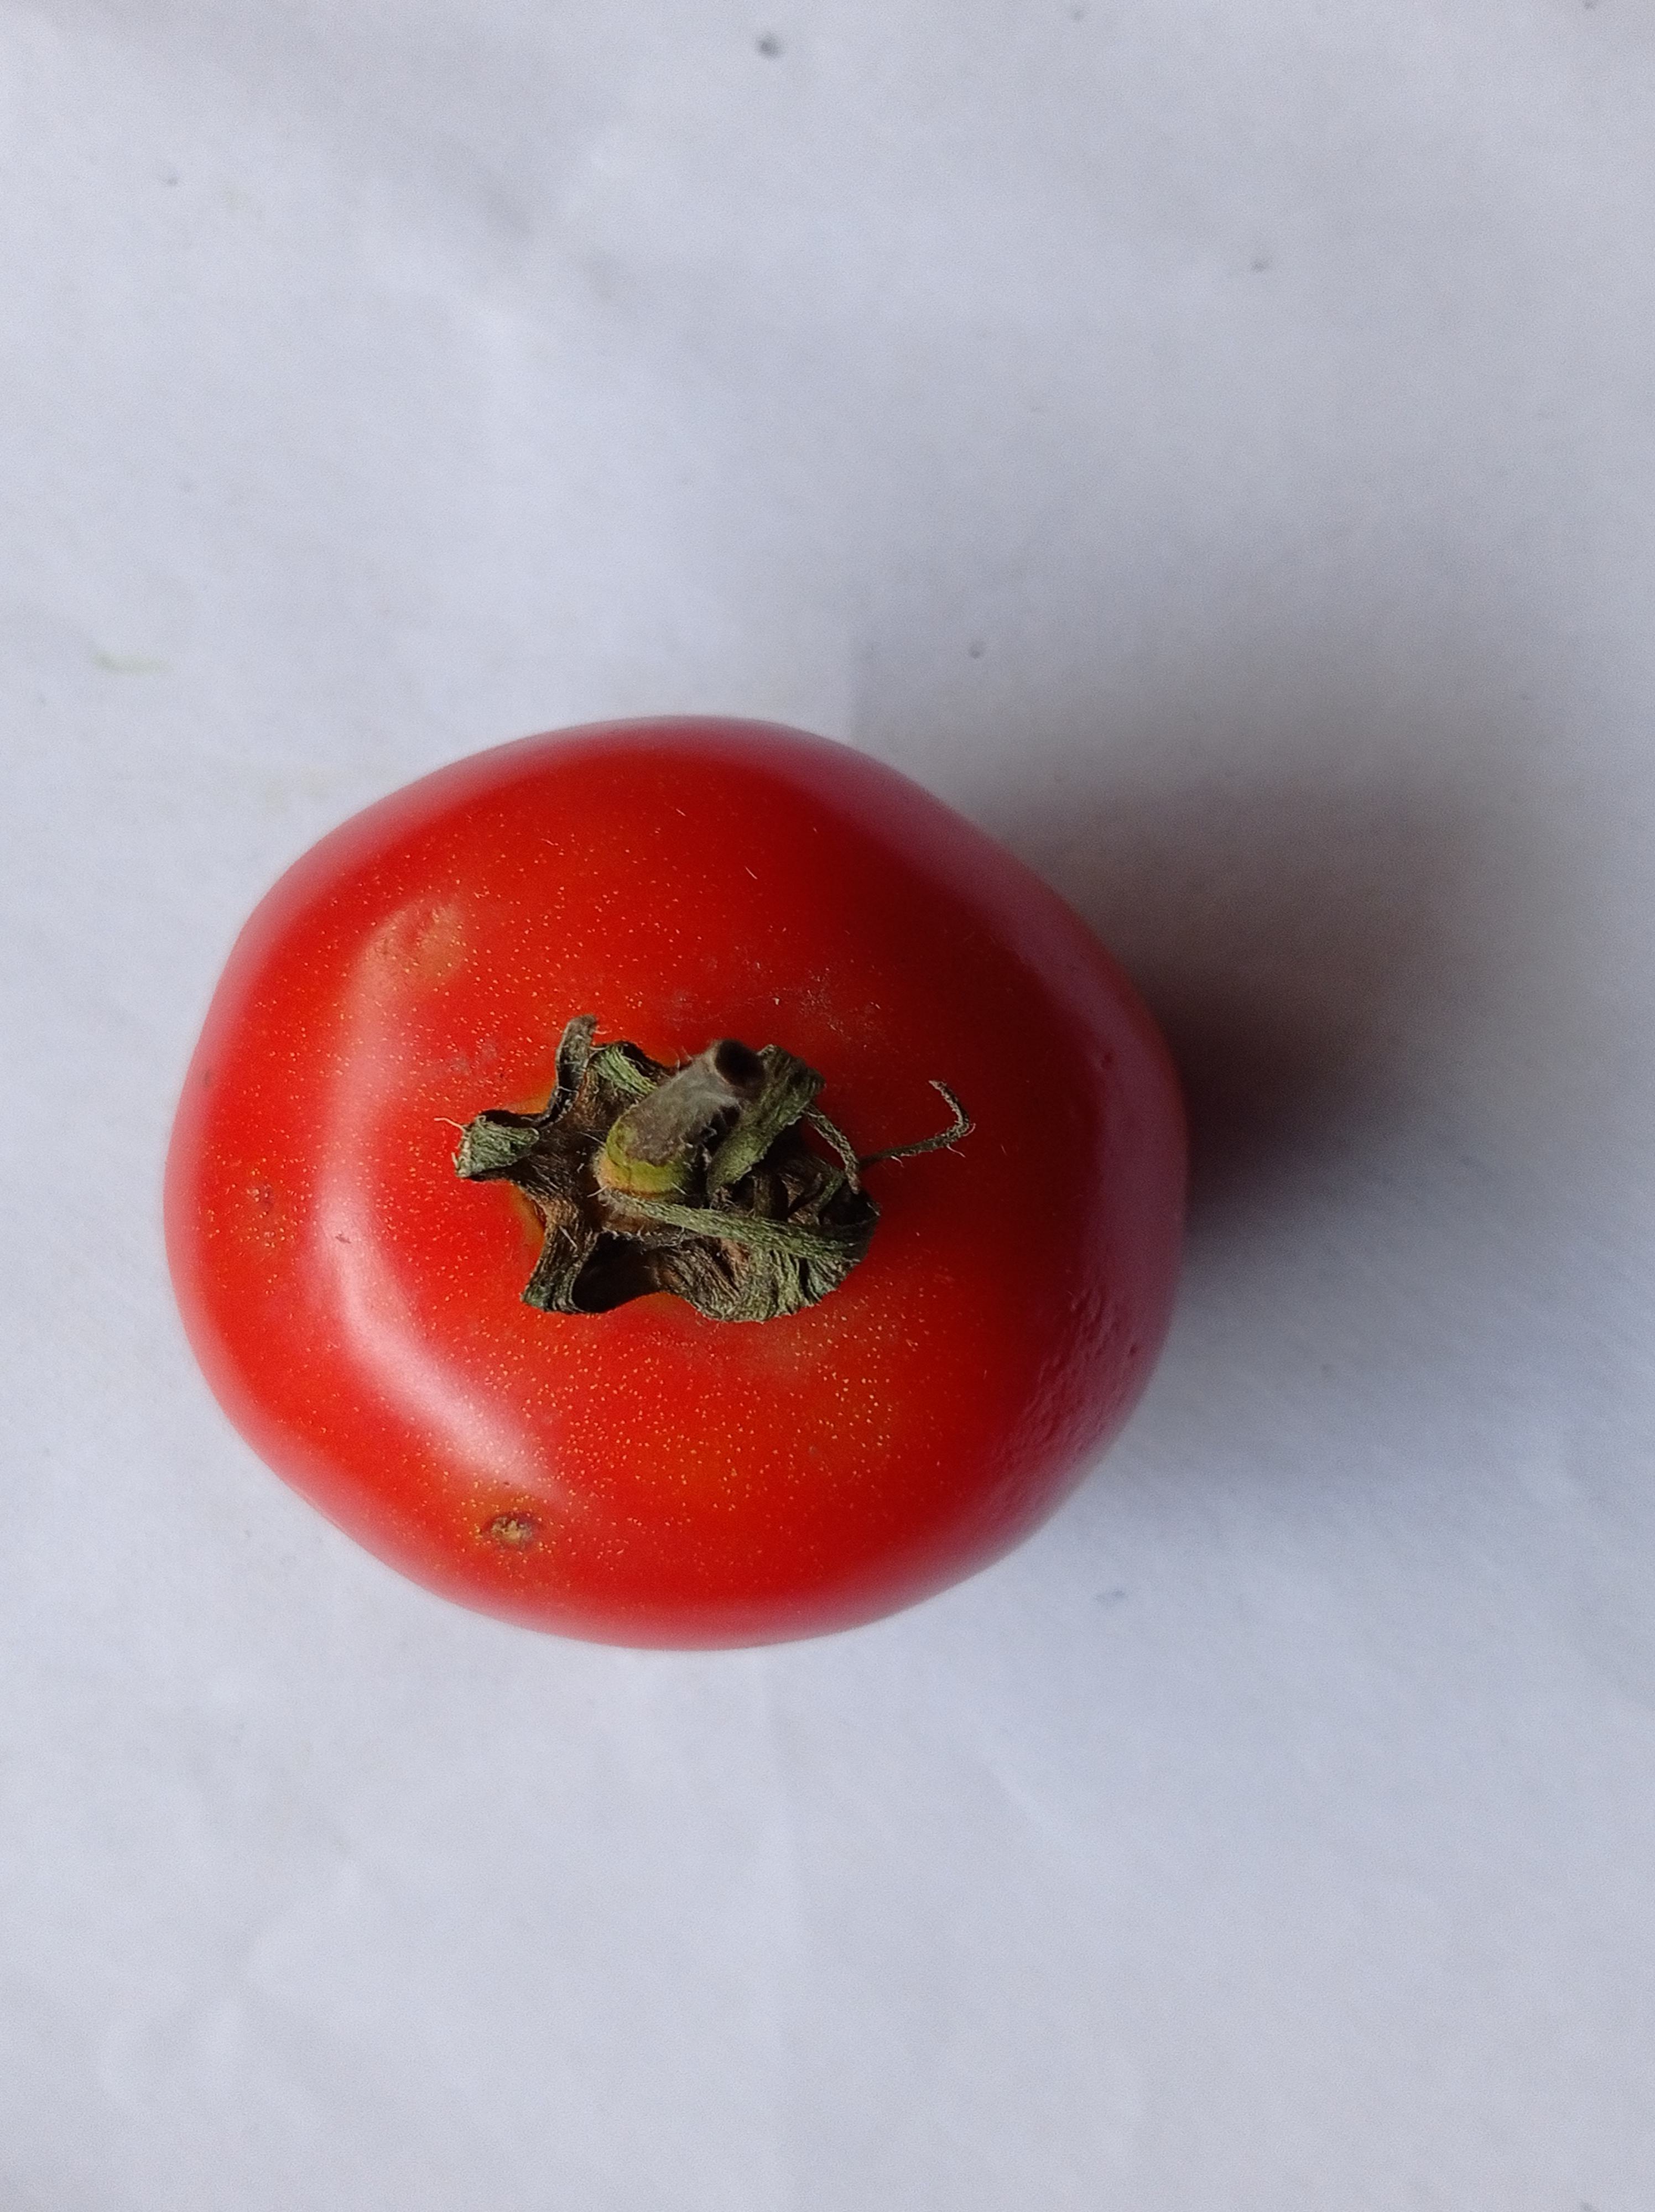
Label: Fresh